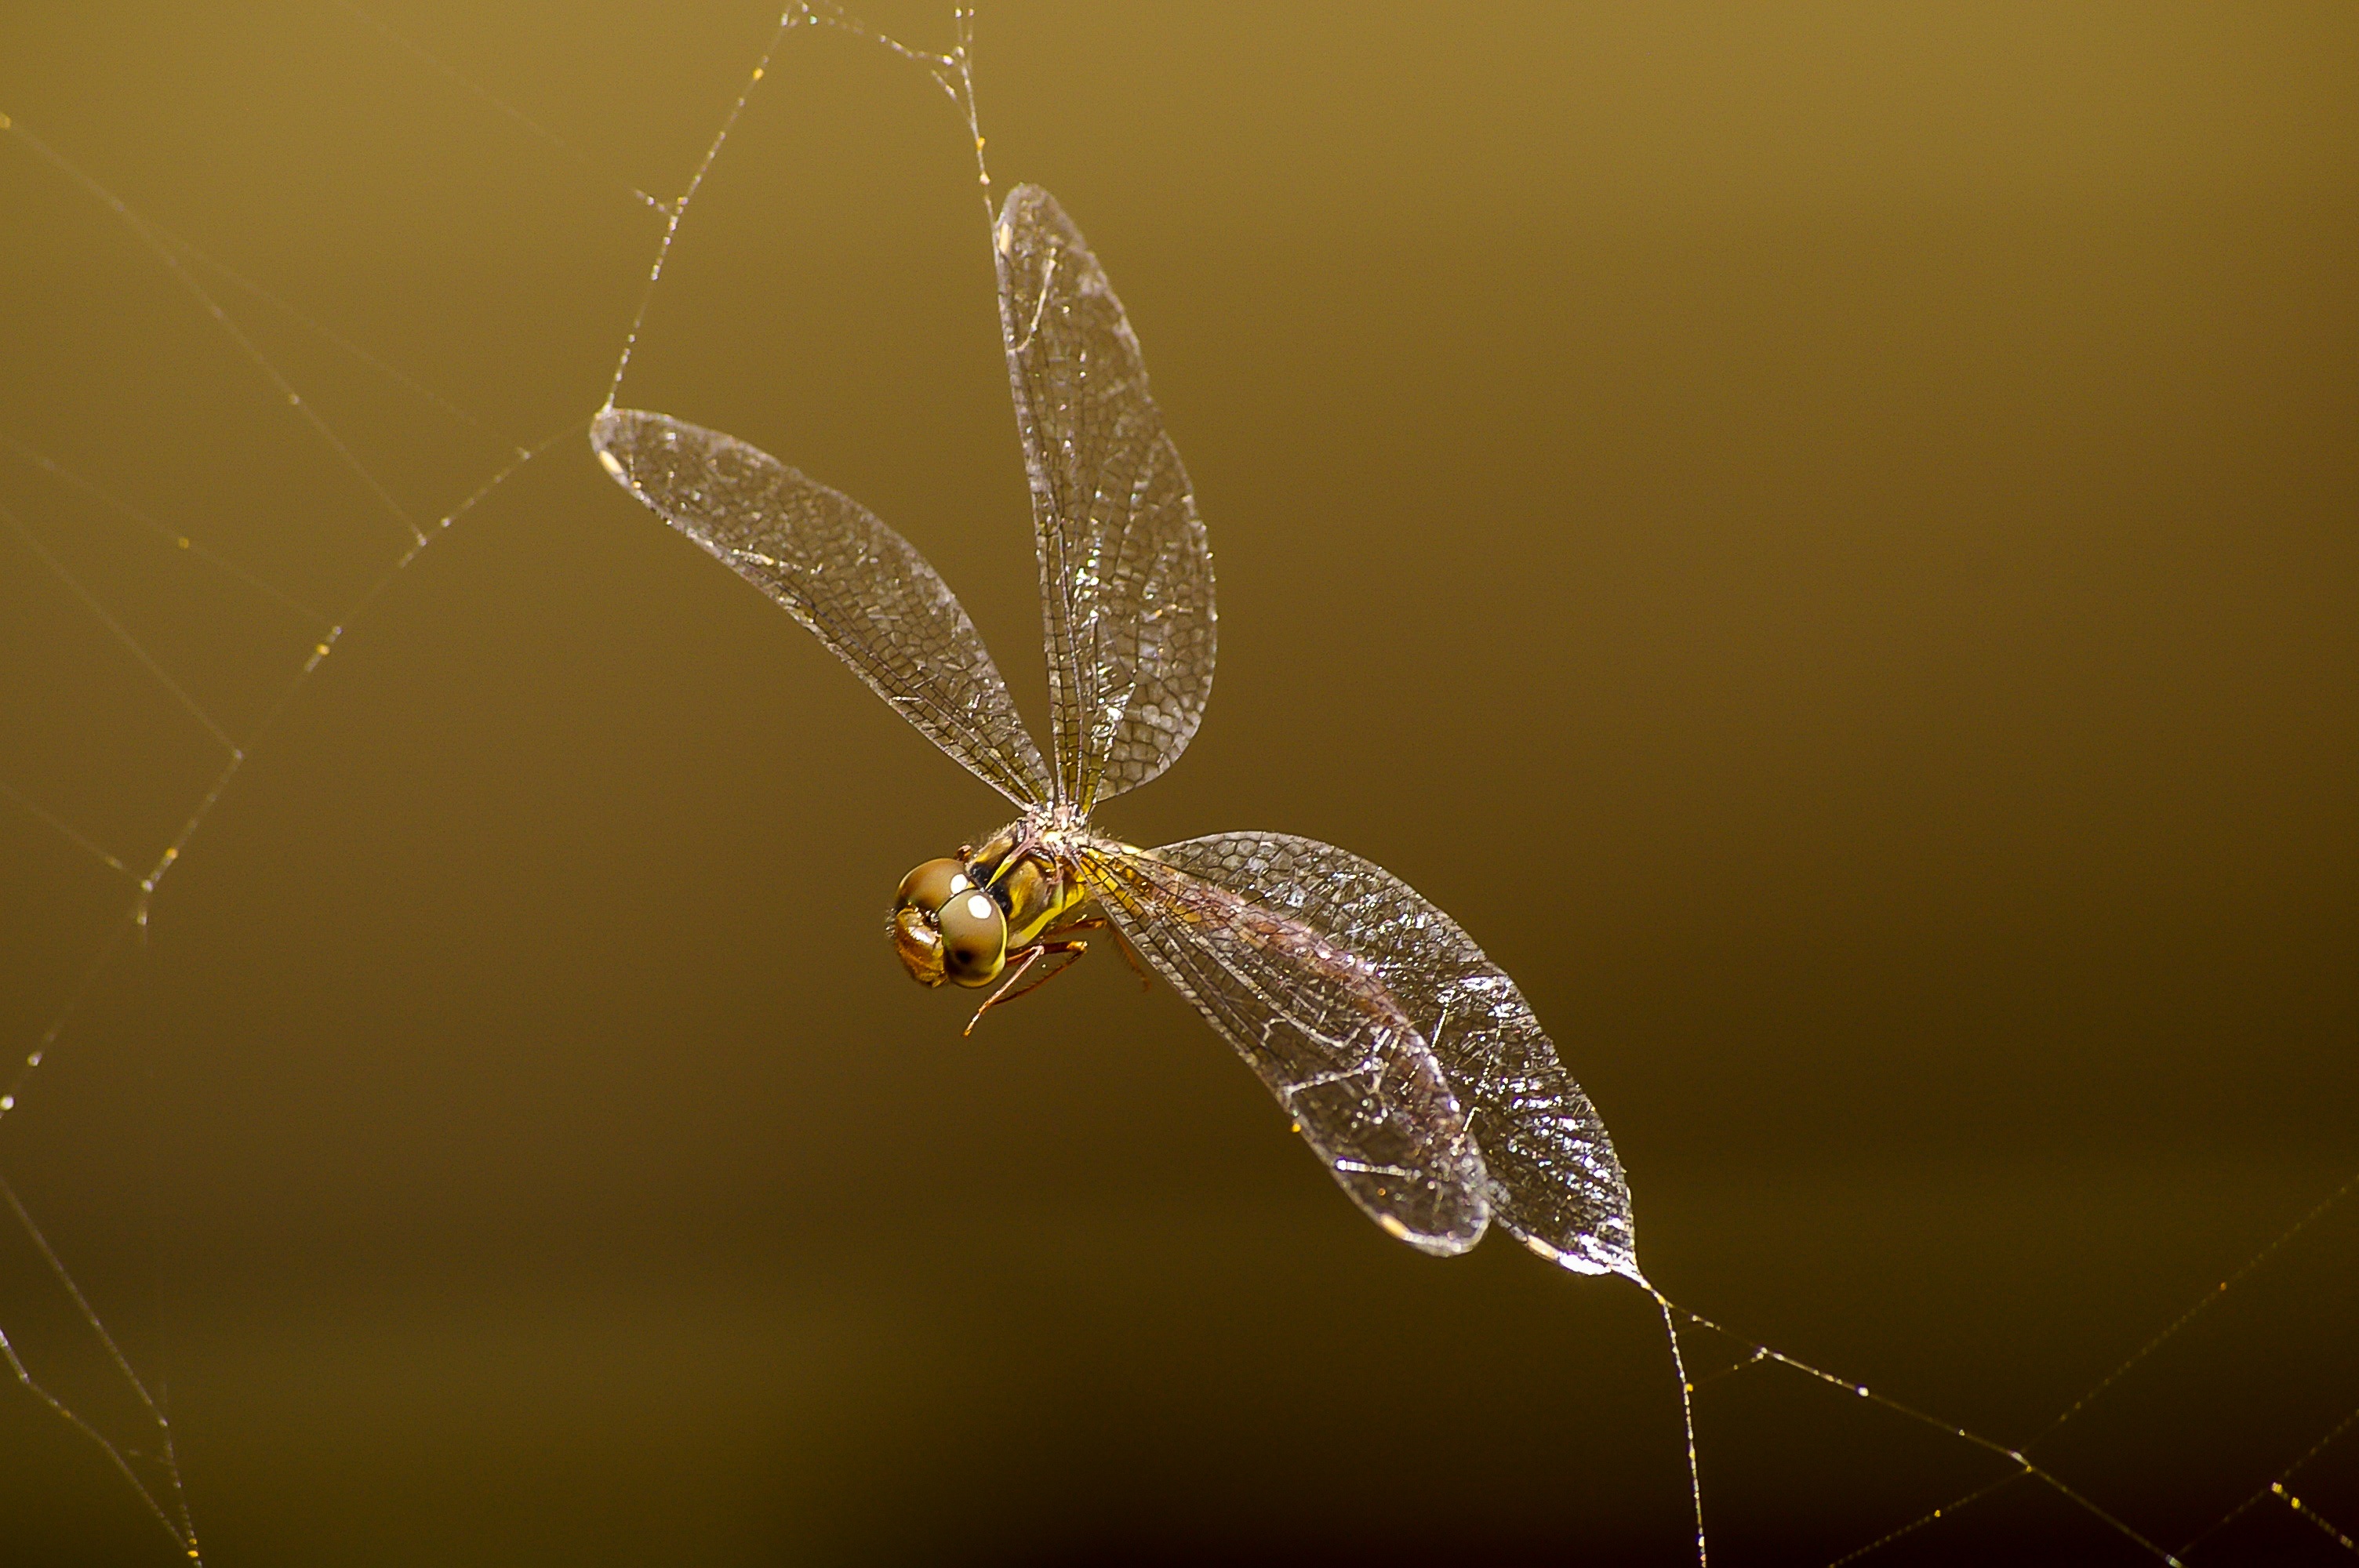
dew, wing, photography, leaf, web, insect, brown, yellow, fauna, invertebrate, spider web, close up, spider, wings, dragonfly, arachnid, caught, lacy, trap, moisture, macro photography, arthropod, araneus, orb weaver spider, spiders web